Perariyathavar

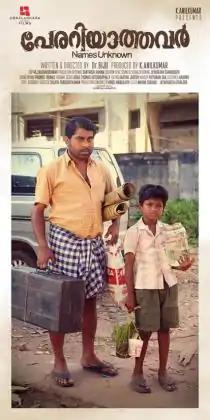
Film poster

Perariyathavar is a 2015 Indian Malayalam film directed by Dr. Biju. The film revolves around two sweepers and the problems they encounter in life, depicting the agonies of the marginalised section of society. The film stars Suraj Venjaramoodu and Indrans. It won the National Film Award for Best Film on Environment Conservation/Preservation. Movie is credited as 200th film of Suraj. Suraj received the National Film Award for Best Actor for his performance.